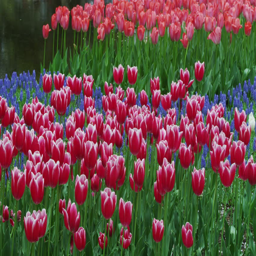
blooming tulips in a field